Walk on the Beach

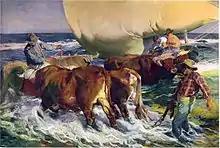
Joaquín Sorolla: "Abendsonne", 1903

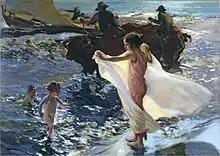
"La hora del baño", 1904

1909 was extremely successful for Sorolla. He had already been widely recognized for his paintings and received awards not only in Spain but also in France and Germany, but the year 1909 was a high point in his career. At the invitation of the American art collector Archer M. Huntington, he traveled with his wife and the two older children Maria and Joaquín at the beginning of the year to New York City. Here Huntington had previously opened the Hispanic Society of America that year and in their rooms, should Sorolla showed the first exhibition of his work in the United States. It was Sorolla's first trip across the Atlantic and later adjusting success unpredictable. On February 4, 1909, the opening of the exhibition took place; initially only a few visitors came. This changed gradually as very positive reviews appeared in the newspapers. When it closed on March 8 the exhibition had had a total of 169,000 visitors to see Sorolla's work. Encouraged by the overwhelming response, a slightly modified collection was also shown in Buffalo and Boston. During his stay in the United States Sorolla received 20 portrait commissions, including that of the just-elected US President William Howard Taft, whom he visited in the White House in Washington, D.C. In May 1909, as Sorolla left the United States, he had sold a total of 195 images - including two works to the Metropolitan Museum of Art - and taken in the enormous sum of 181,760 US dollars.